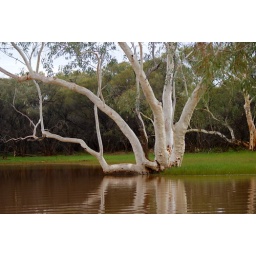
Water in the bush surround by red dirt a water oasis.